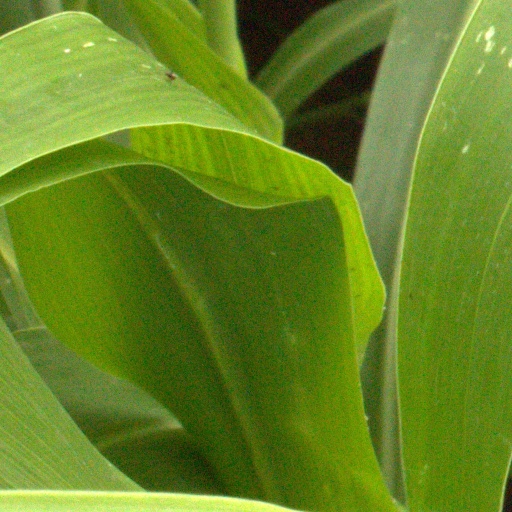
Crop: sorghum